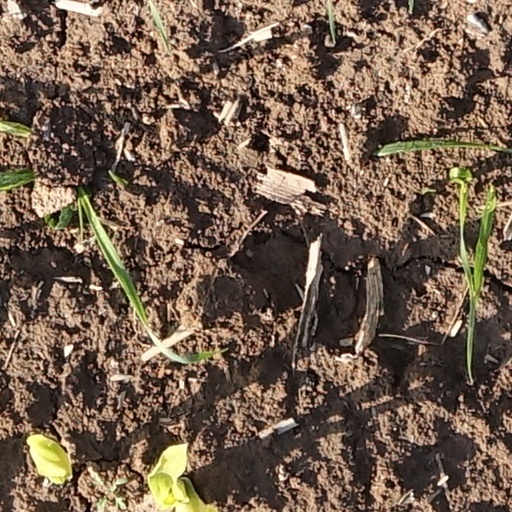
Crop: wheat